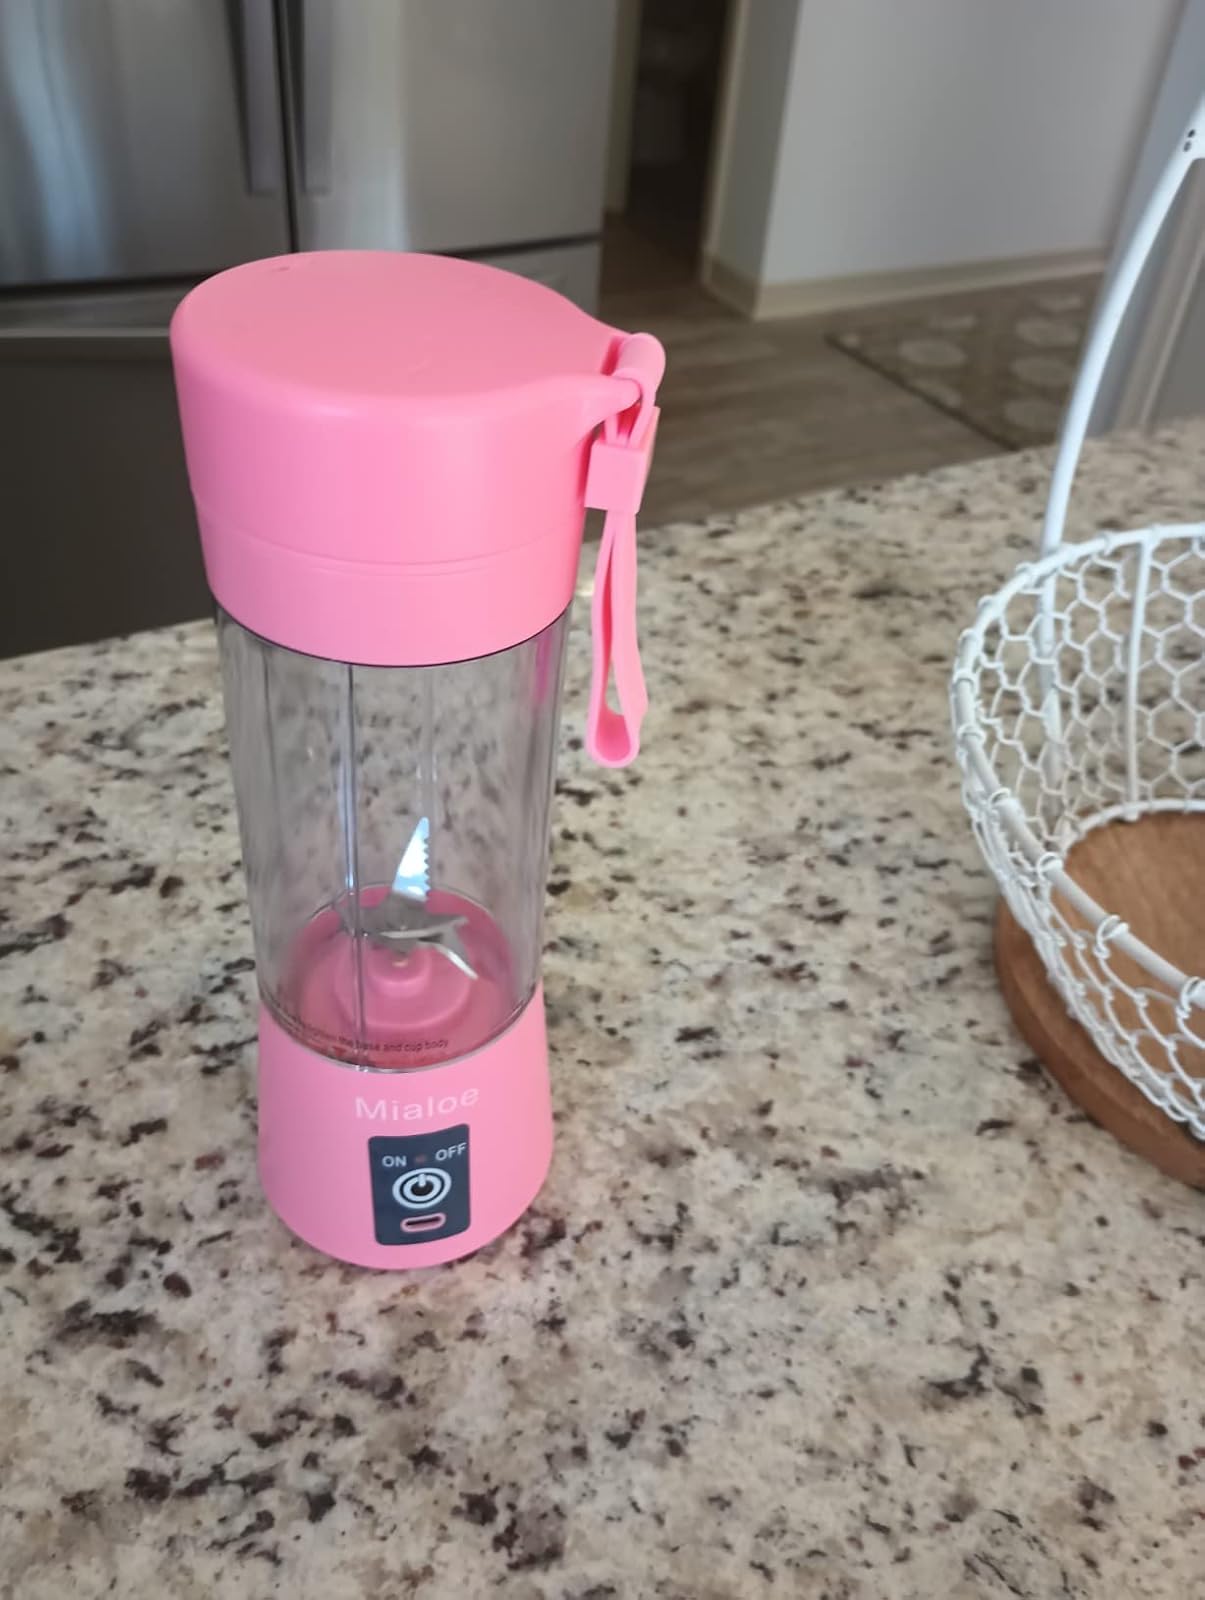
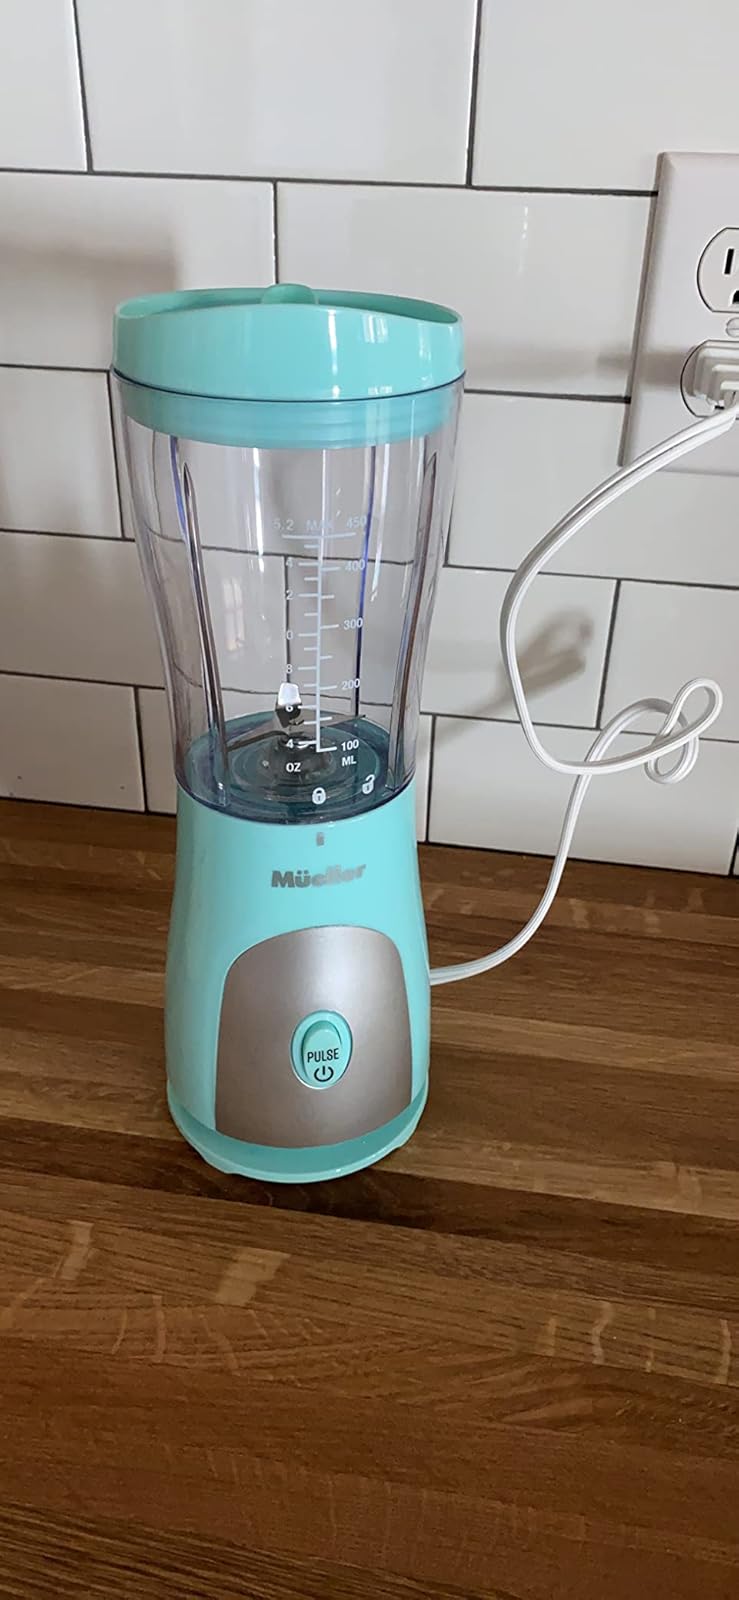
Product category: items_blender
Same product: no